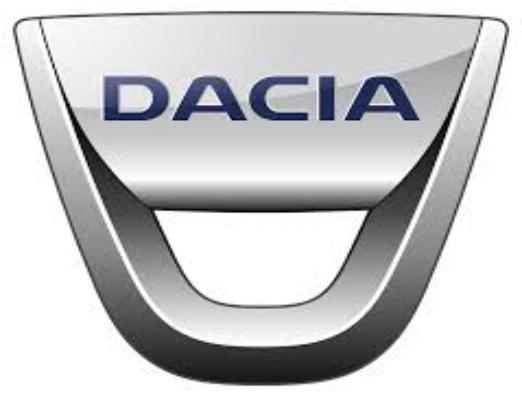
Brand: Dacia
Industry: Transportation